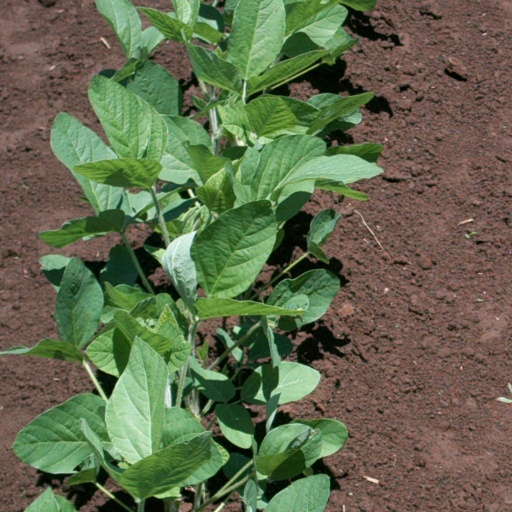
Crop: soybean